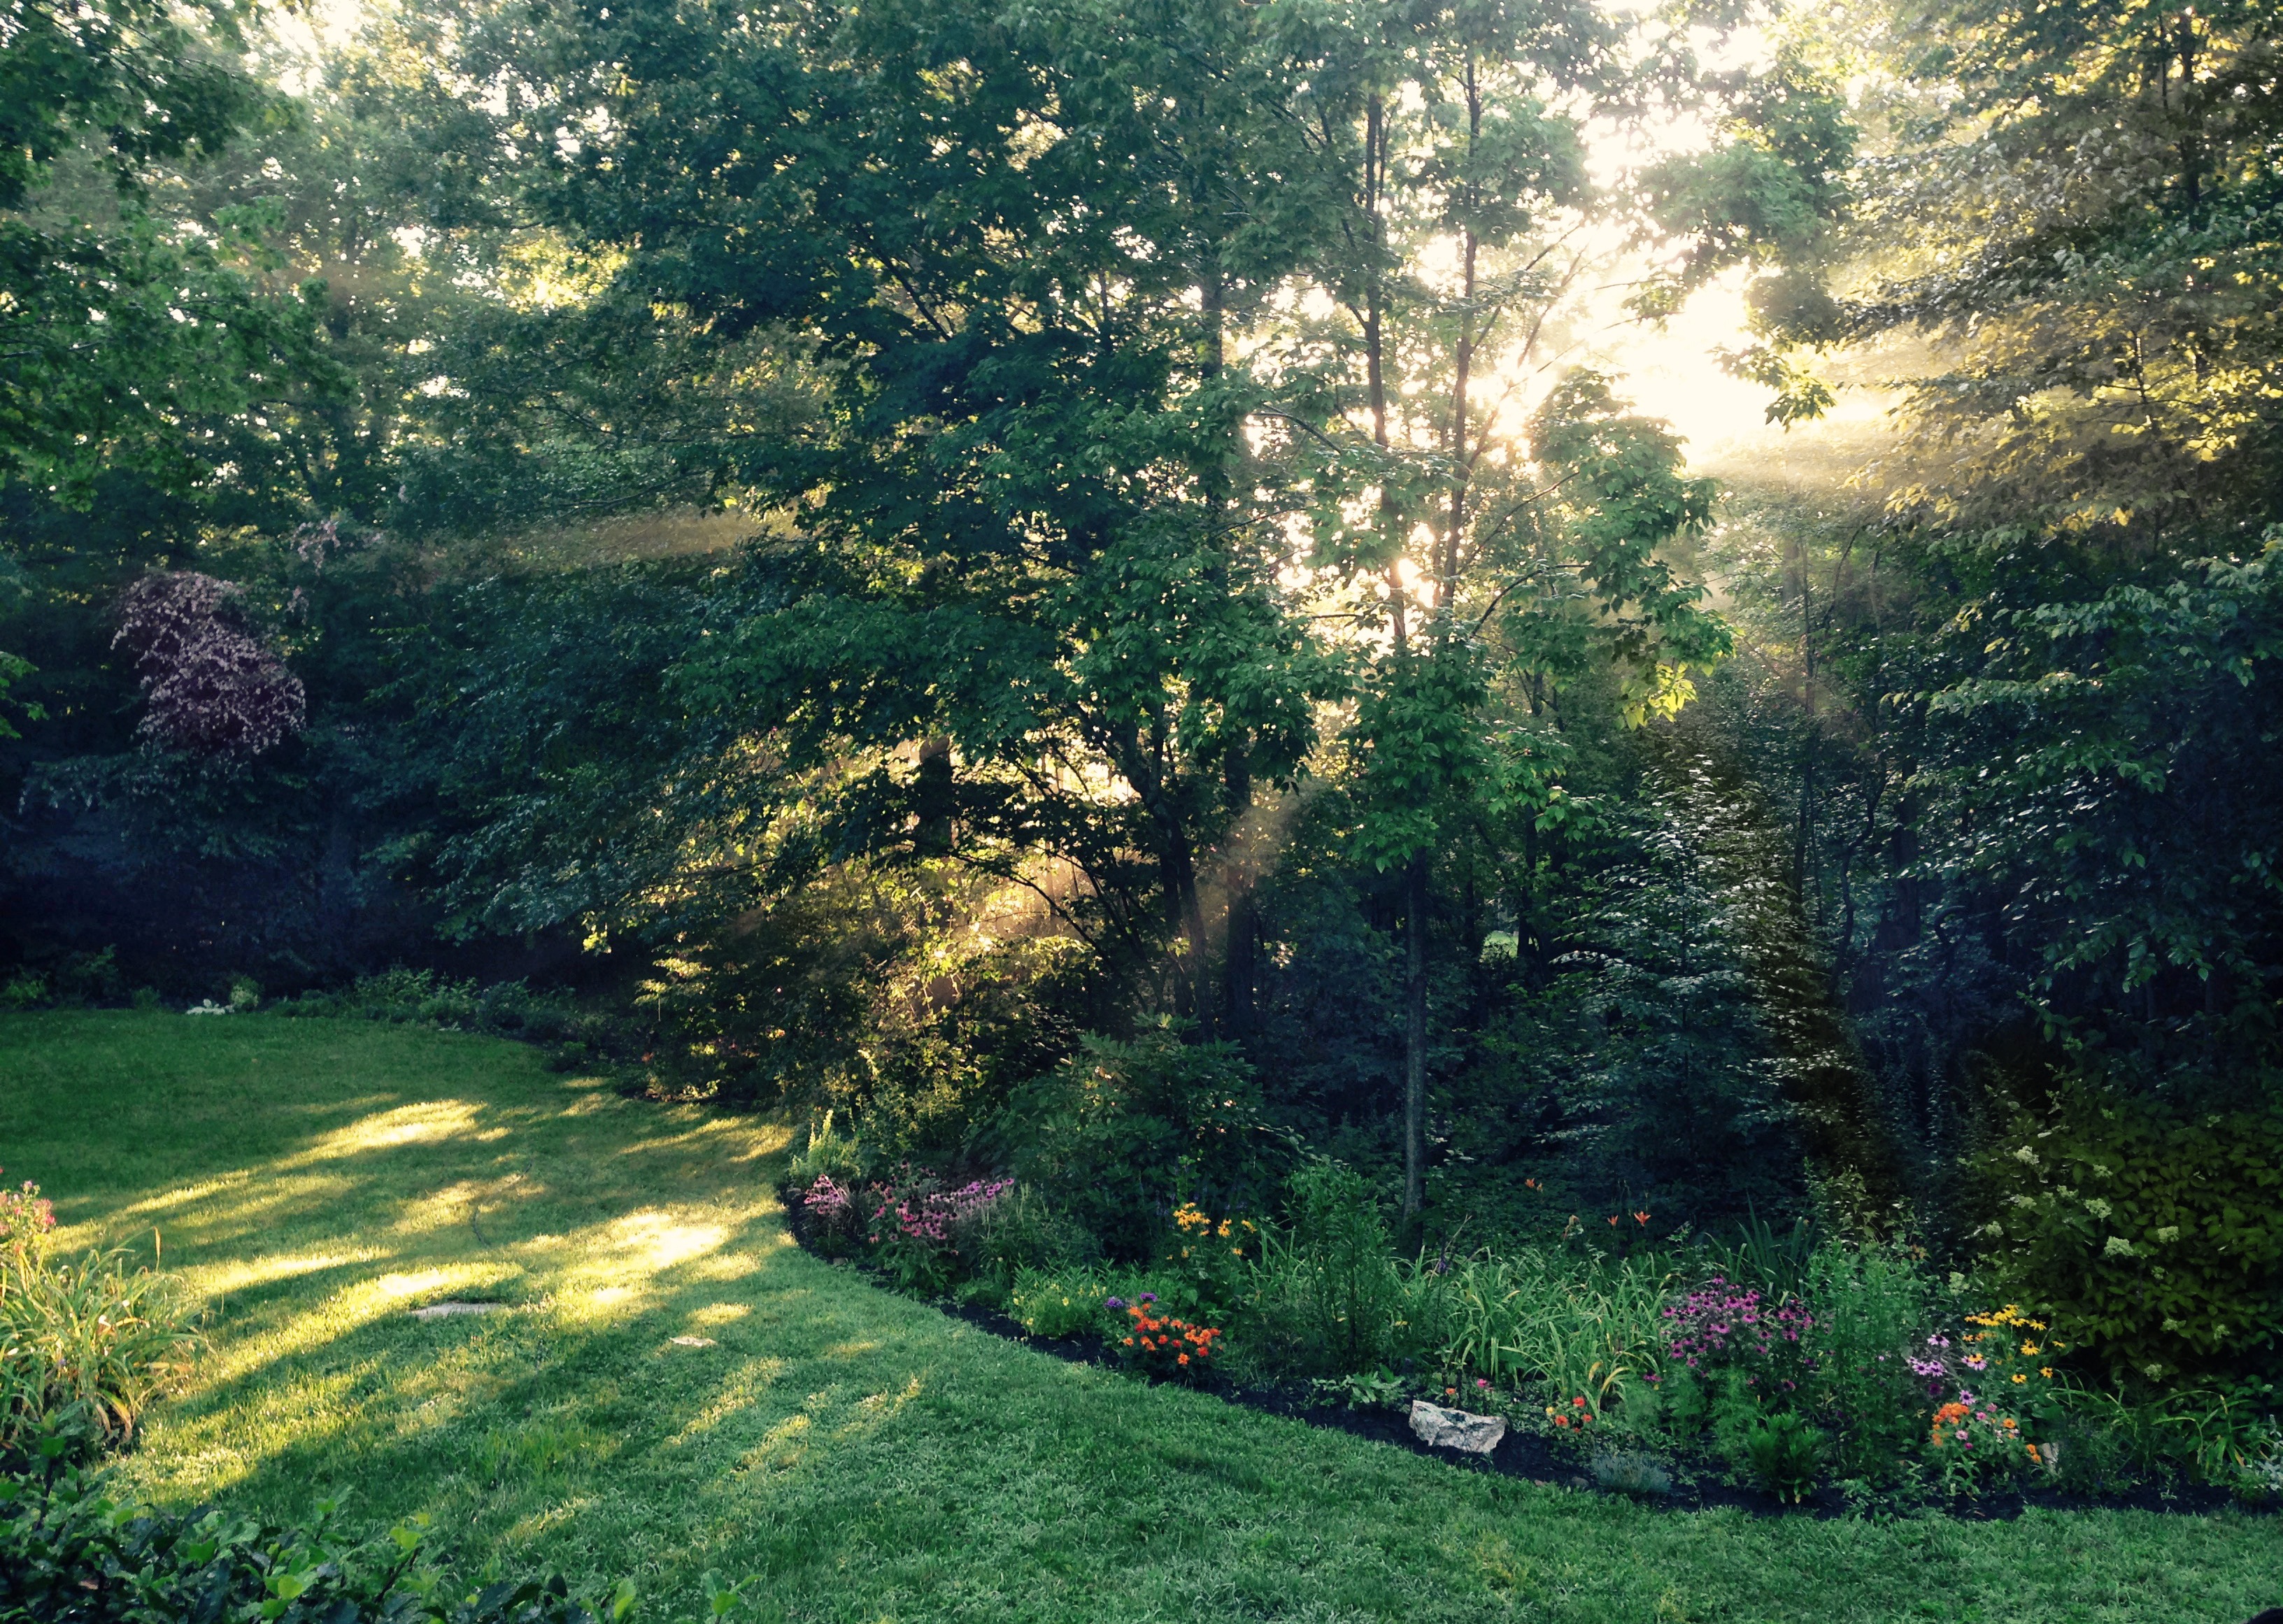
landscape, tree, nature, forest, grass, outdoor, light, lawn, meadow, sunlight, morning, leaf, flower, dawn, summer, green, jungle, autumn, botany, garden, flora, woodland, habitat, ecosystem, connecticut, natural environment, woody plant